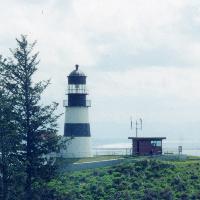
Weather: cloudy or overcast